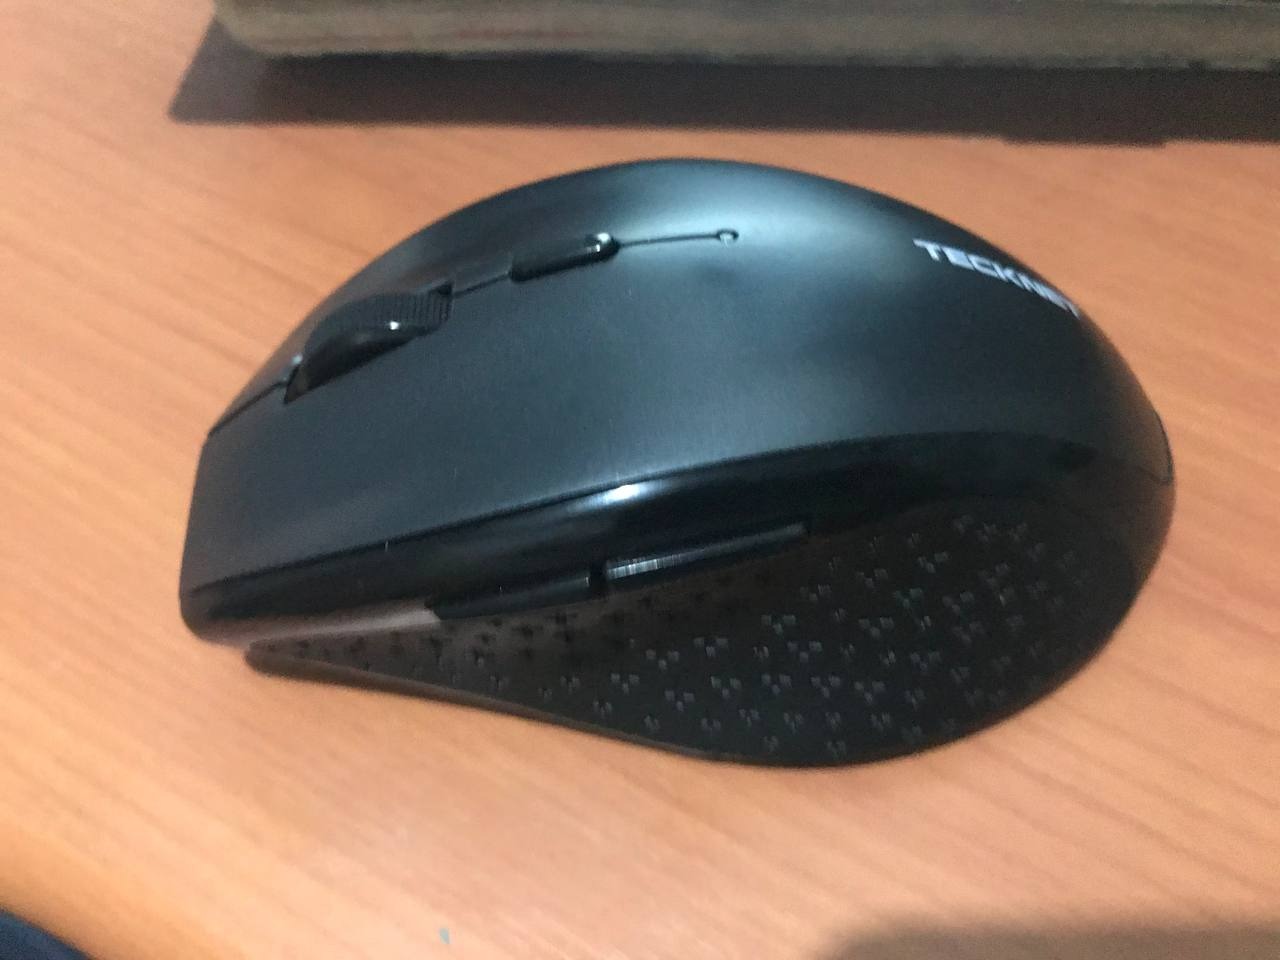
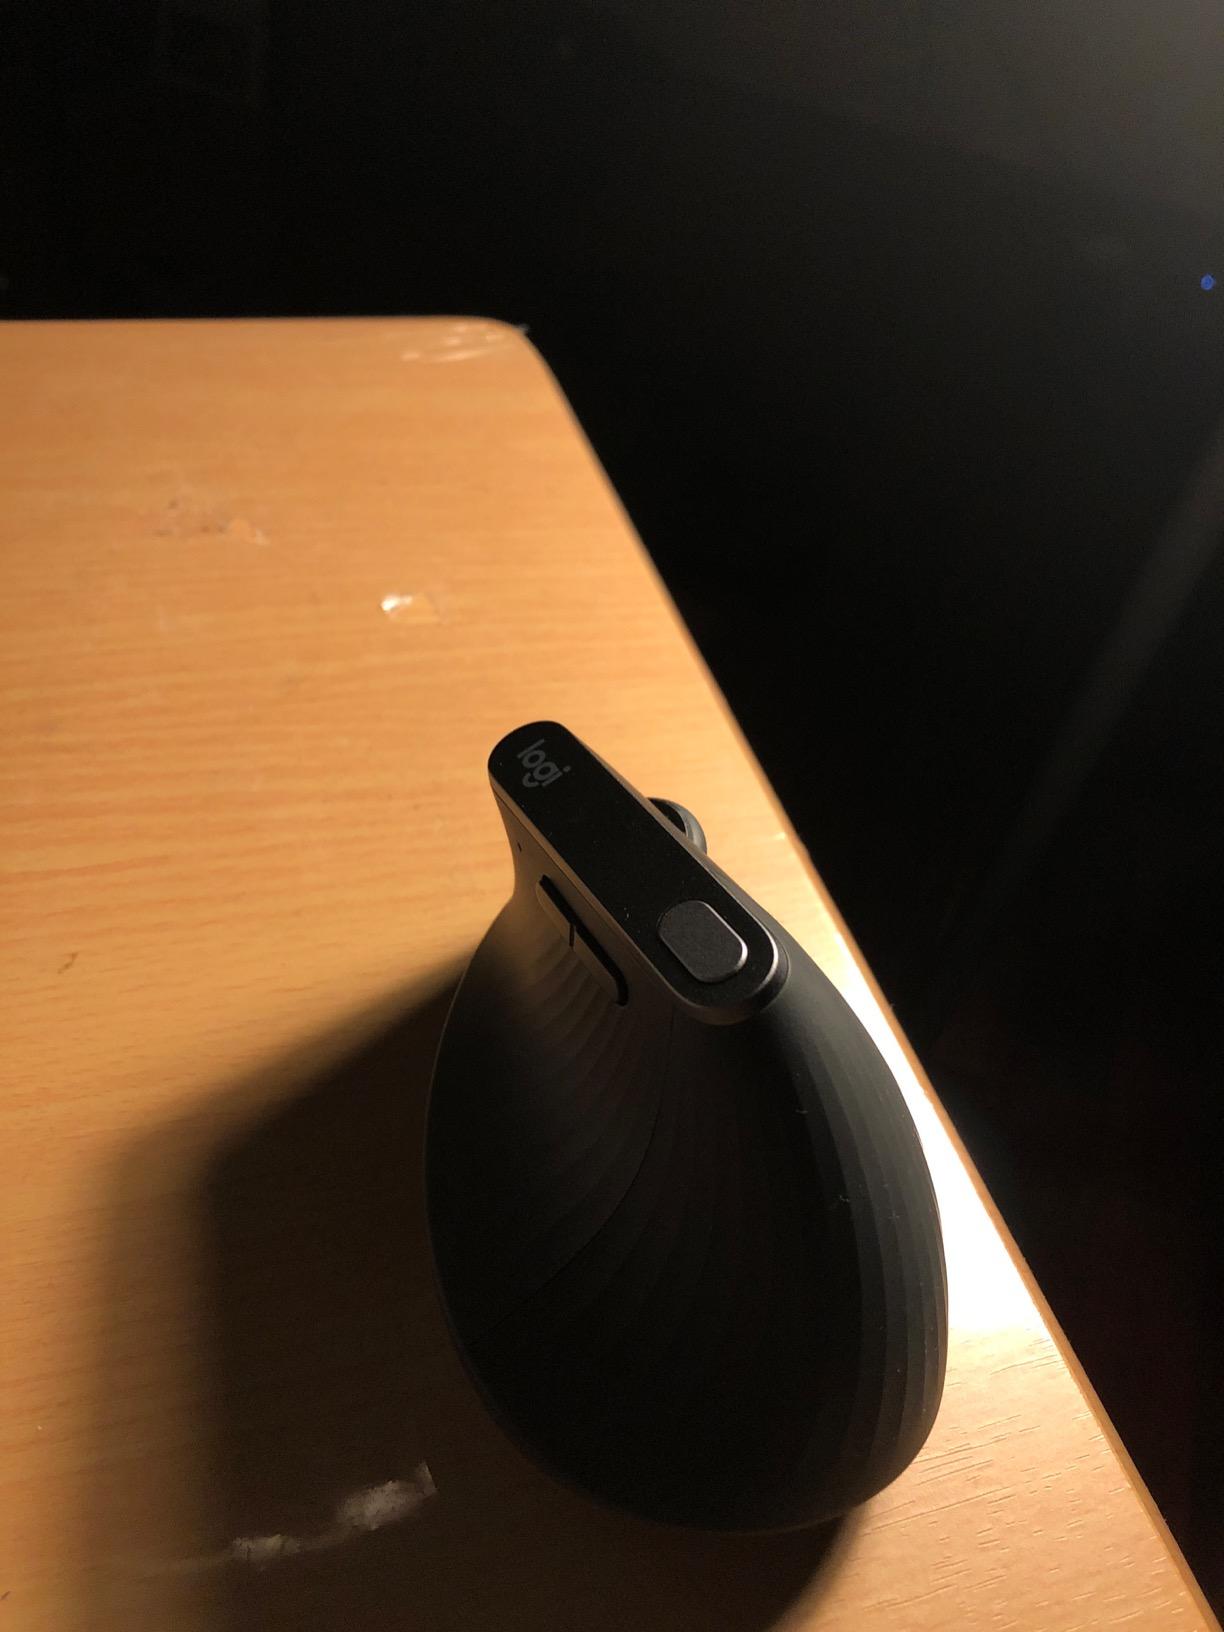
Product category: mouse
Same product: no